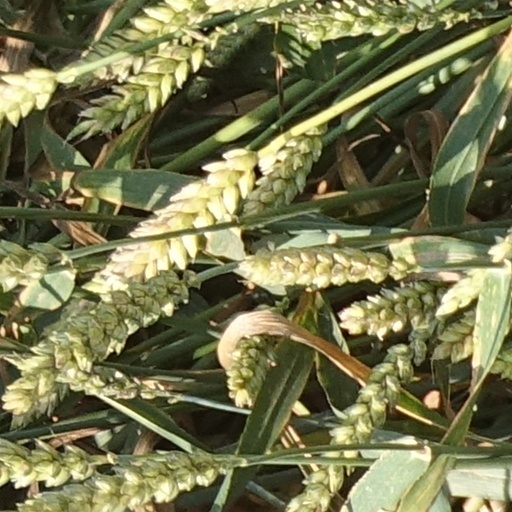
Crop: wheat